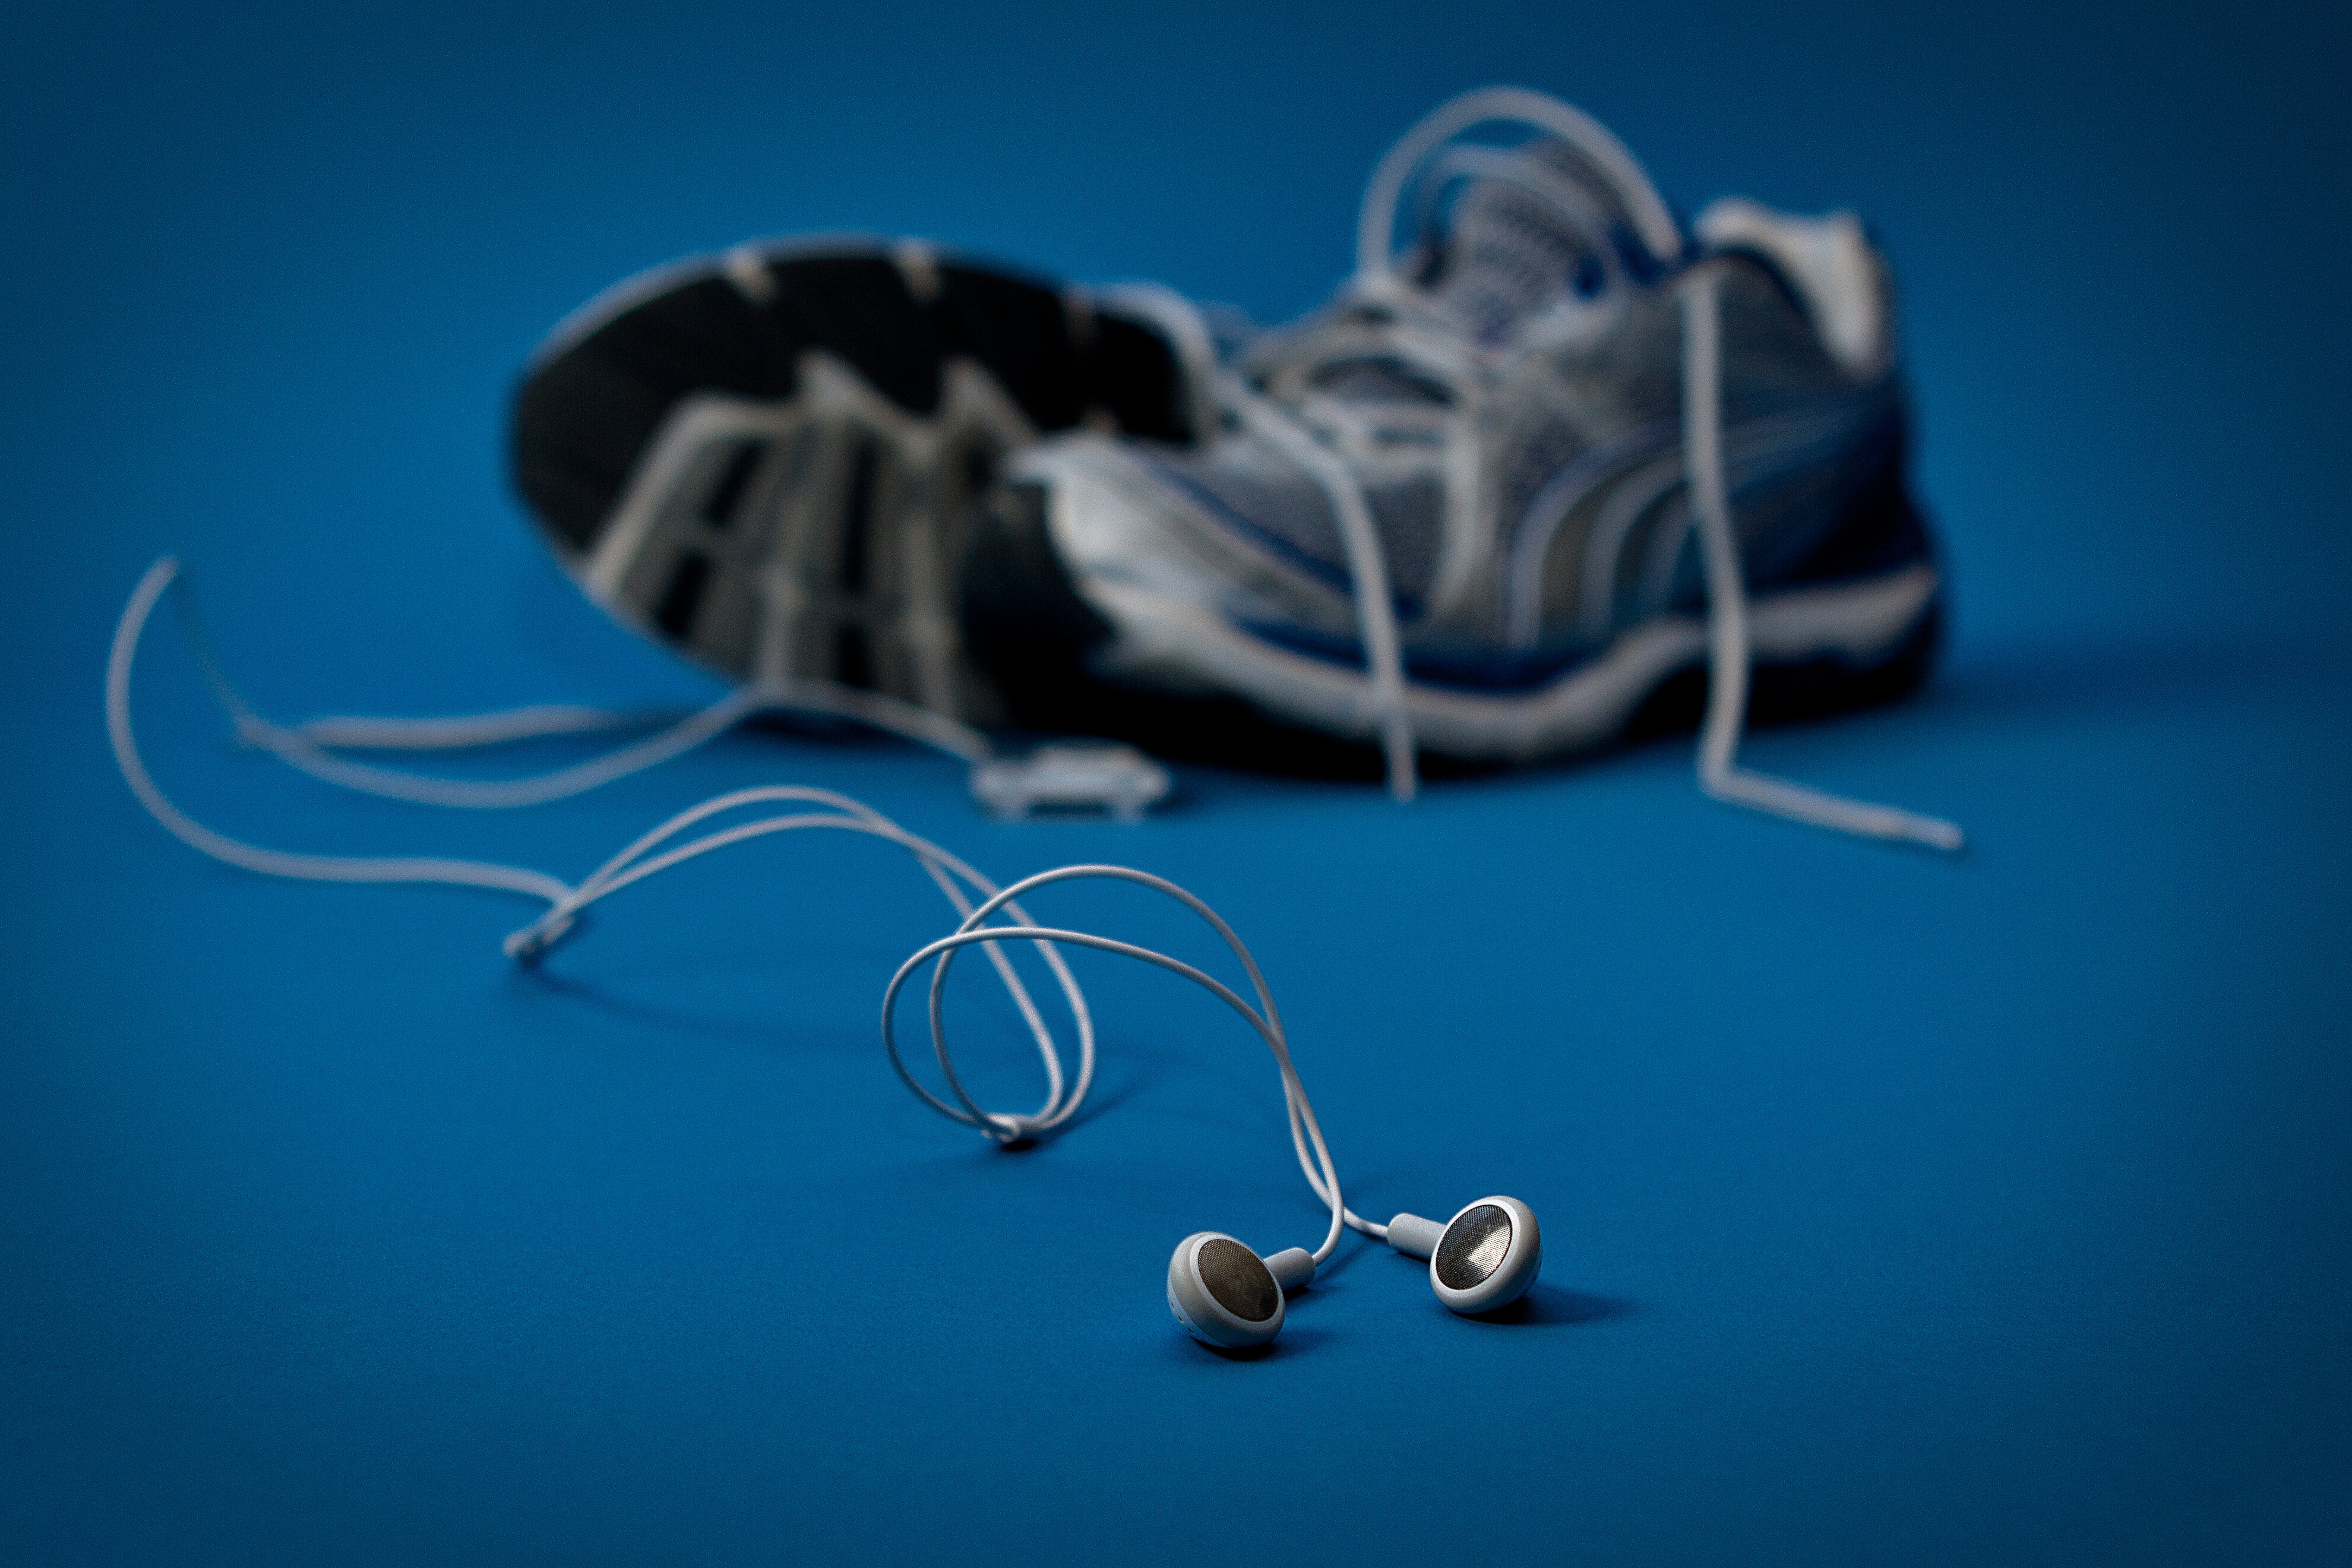
white, blue, ear, human body, jewellery, art, organ, macro photography, computer wallpaper